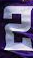
Number: 2